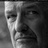
Emotion: neutral